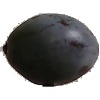
Label: Plum 3